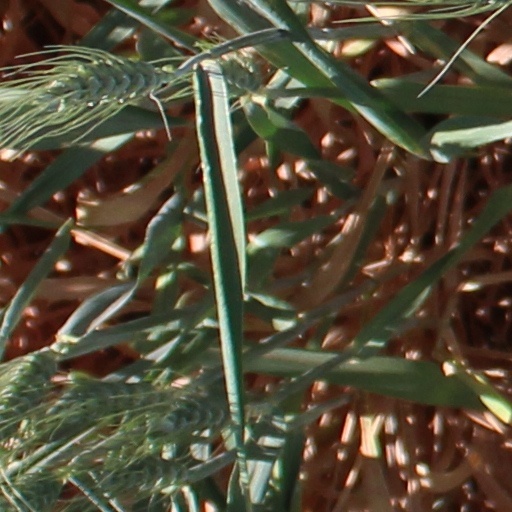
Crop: wheat